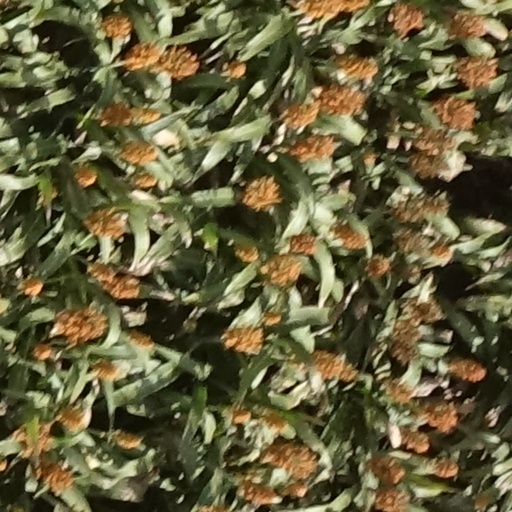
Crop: sorghum